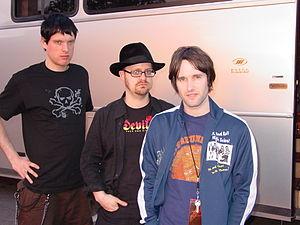
Ash est un groupe de rock alternatif britannique, originaire de Downpatrick, en Irlande du Nord. Il est formé en 1992 par Tim Wheeler, Mark Hamilton et Rick McMurray au début des années 1990. En trio, ils publient le mini-album Trailer en 1994, et l'album studio 1977 en 1996. Ce dernier est nommé par le magazine NME dans sa liste des 500 meilleurs albums de tous les temps.